Dolphin Centre

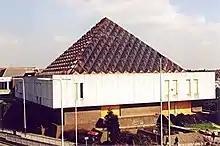
Dolphin centre early 2000s

Havering London Borough Council approved the design and £7.5 million construction of the Dolphin Centre in April 1980; it was named after a public house which existed in the nearby Romford Market from 1630 to 1900. When the centre was opened in April 1982, by Prince Richard, Duke of Gloucester, it had a state-of-the-art pyramid roof (the first of its kind in Europe). However, corrosion and the collapse of one of the panels in the roof led to it being draped with netting in 1990 to calm safety fears.